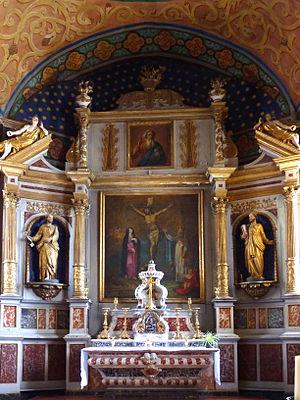
L'église Saint-Martin est située dans la commune de Caupenne, dans le département français des Landes. Elle est inscrite au titre des monuments historiques par arrêté du 23 septembre 1970. Avec une abside romane et une décoration intérieure remarquable, cette église a été considérée comme l’un des joyaux de Chalosse.